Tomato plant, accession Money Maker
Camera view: horizontal (90 deg, fisheye); turntable rotation: 180 degrees
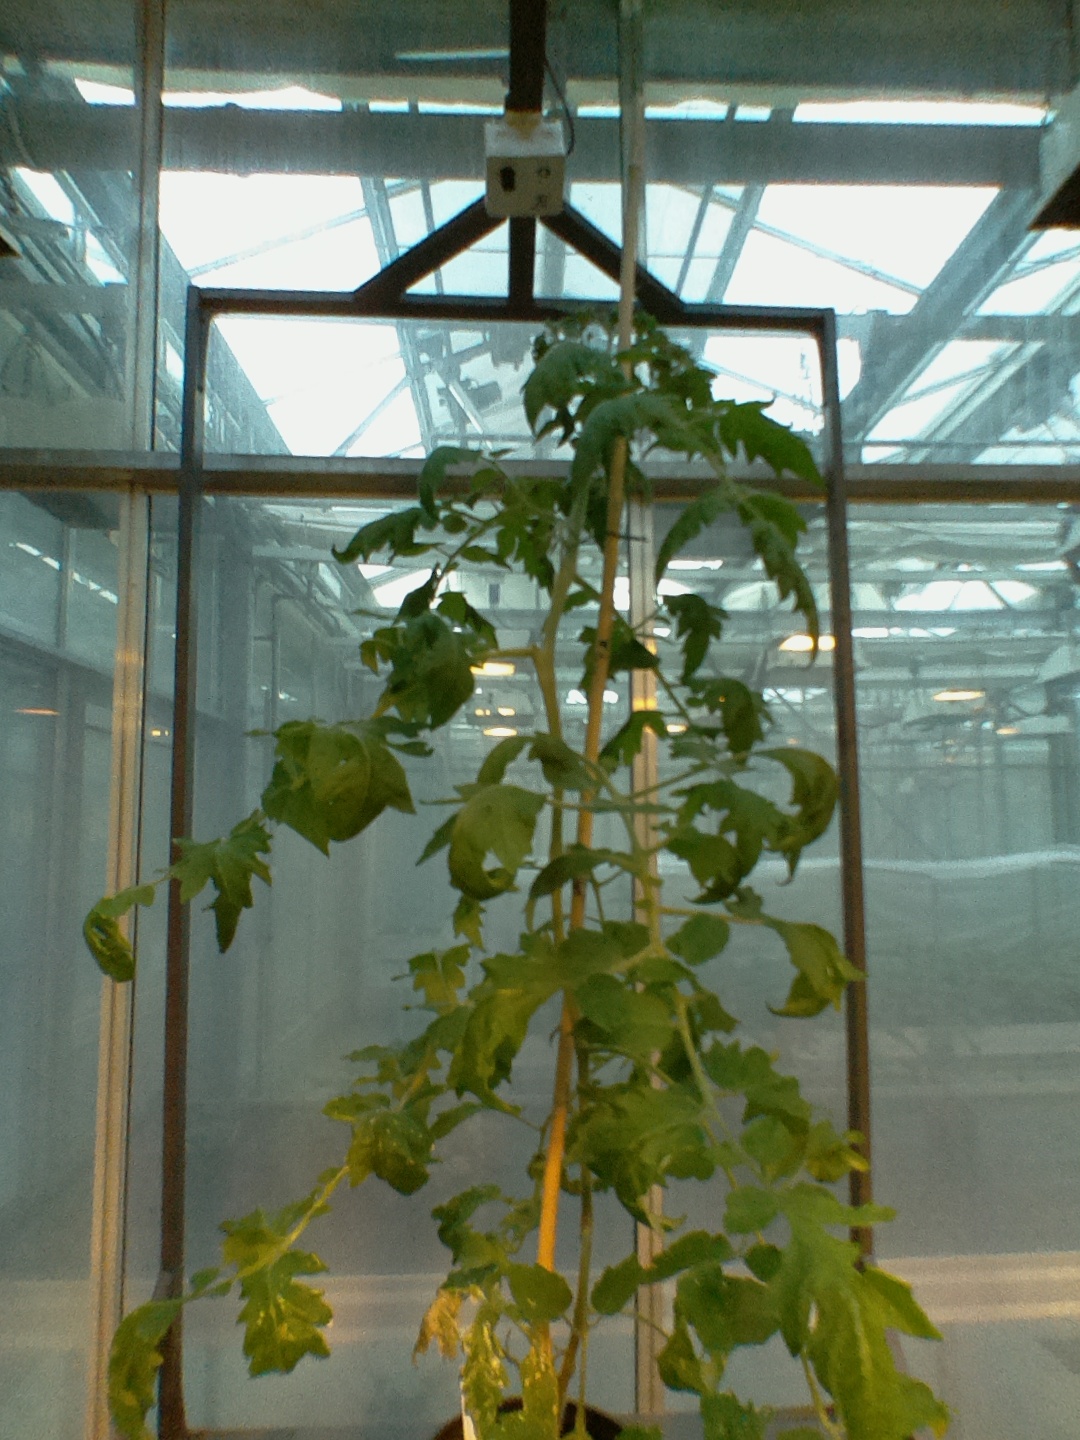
BBCH growth stage 55: 5 inflorescences visible